Xinyi Planning District

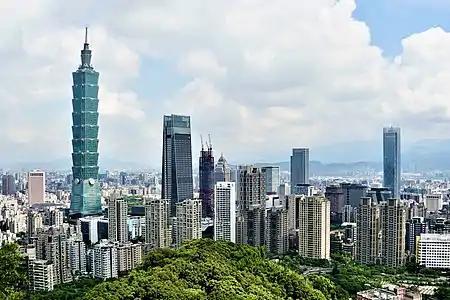
Skyline and buildings of Xinyi Planning District (2022)

Xinyi Planning District, also known as the Xinyi Planning Area, is located in Xinyi District, Taipei, Taiwan. The total area of the Xinyi Planning District is 153 hectares. It was designed in the 1970s and developed from the 1980s onward. Xinyi Planning District is the prime central business district of Taipei. Important infrastructure, such as Taipei 101, Taipei City Hall, Taipei International Convention Center and Taipei World Trade Center, is located within this area.